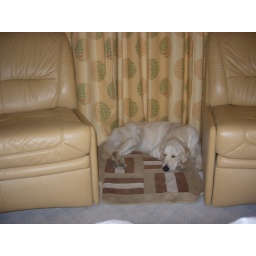
Alix is a female golden retriever and a service dog in training. Picture taken by her foster family.